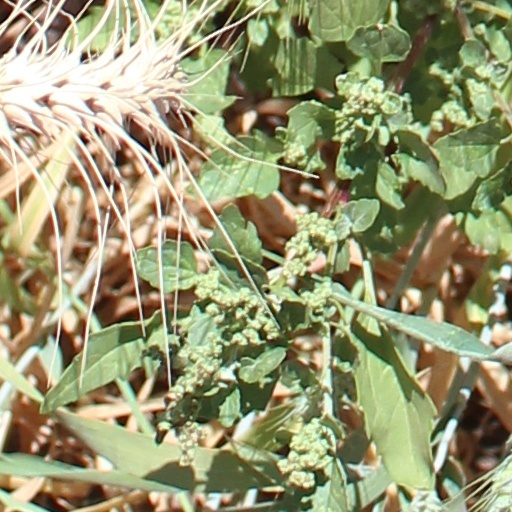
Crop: wheat